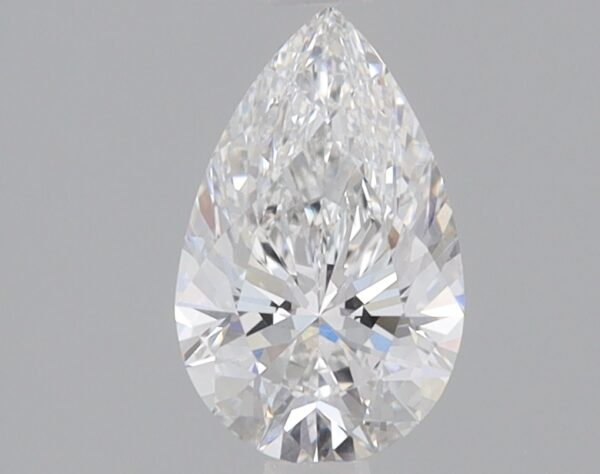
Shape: pear
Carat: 0.82
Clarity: VS1
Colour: E
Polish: EX
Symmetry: EX
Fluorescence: NONE
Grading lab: IGI
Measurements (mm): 8.29 x 5.19 x 3.28